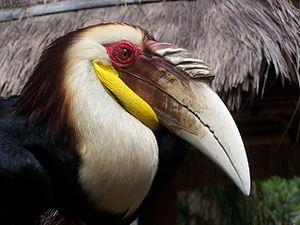
Le genre Rhyticeros comprend six espèces de Calaos d'Asie du Sud-Est, appartenant à la famille des Bucerotidae et parfois classé dans le genre Aceros.